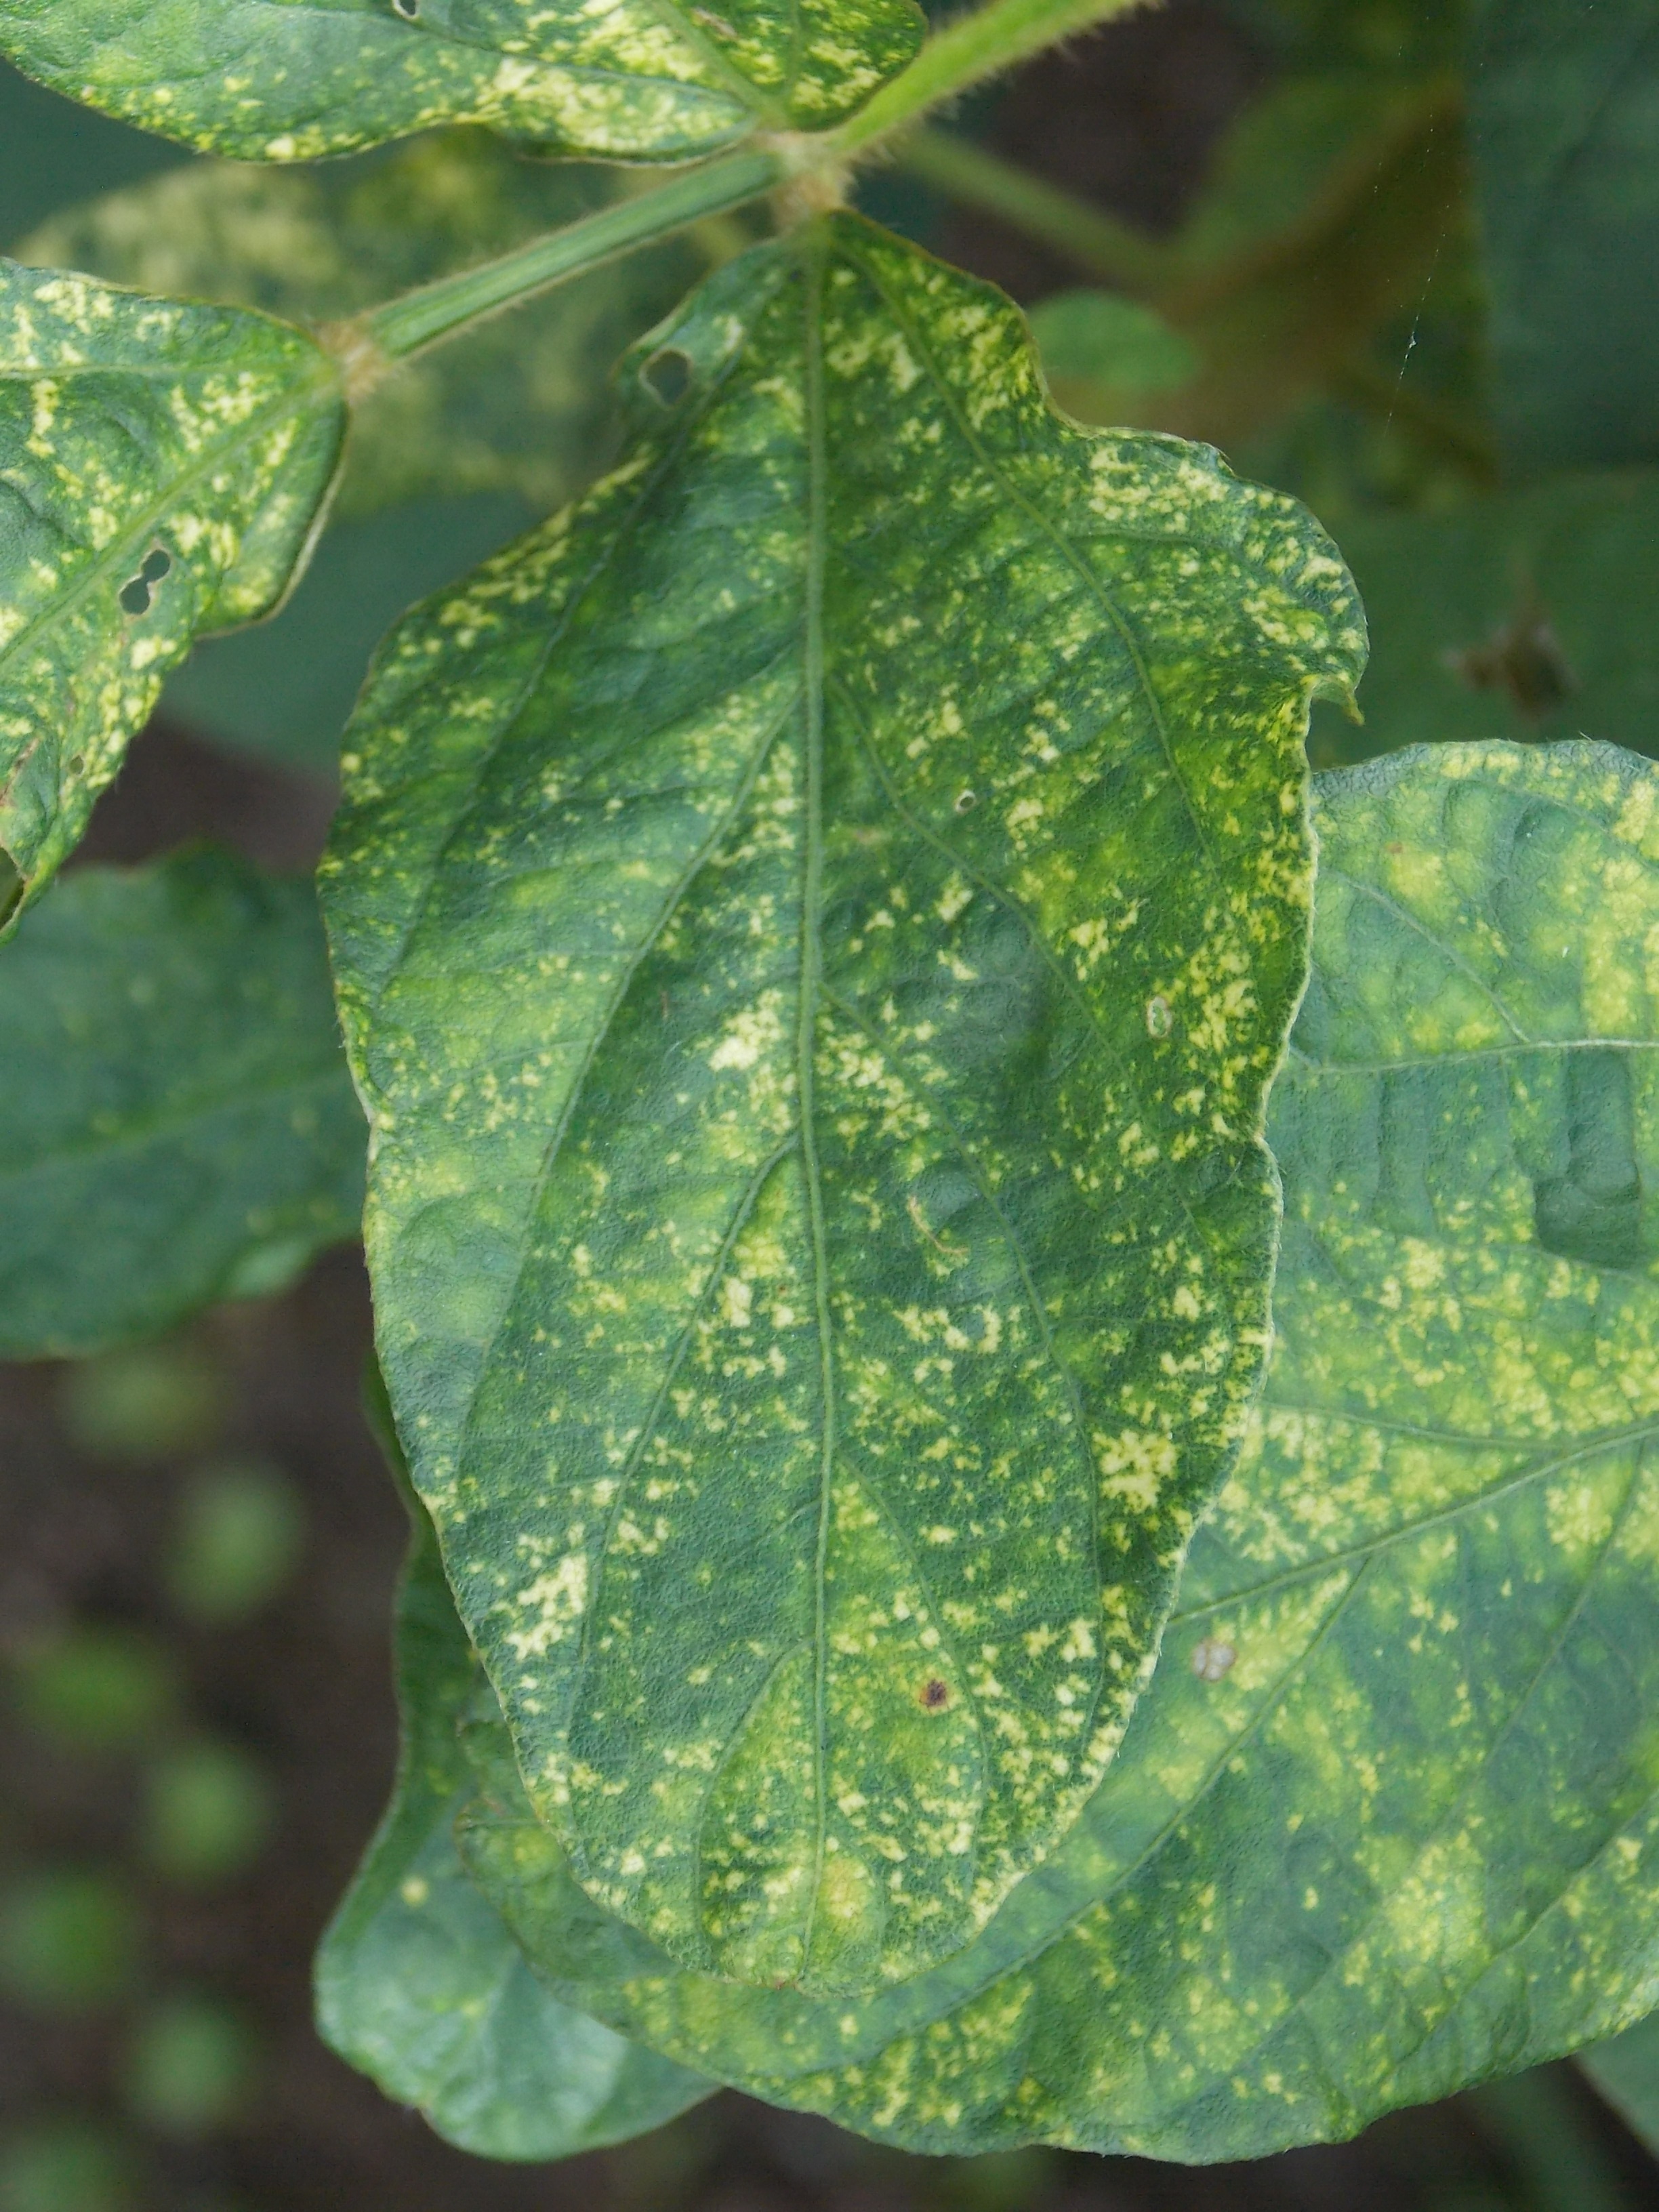
Label: Disease